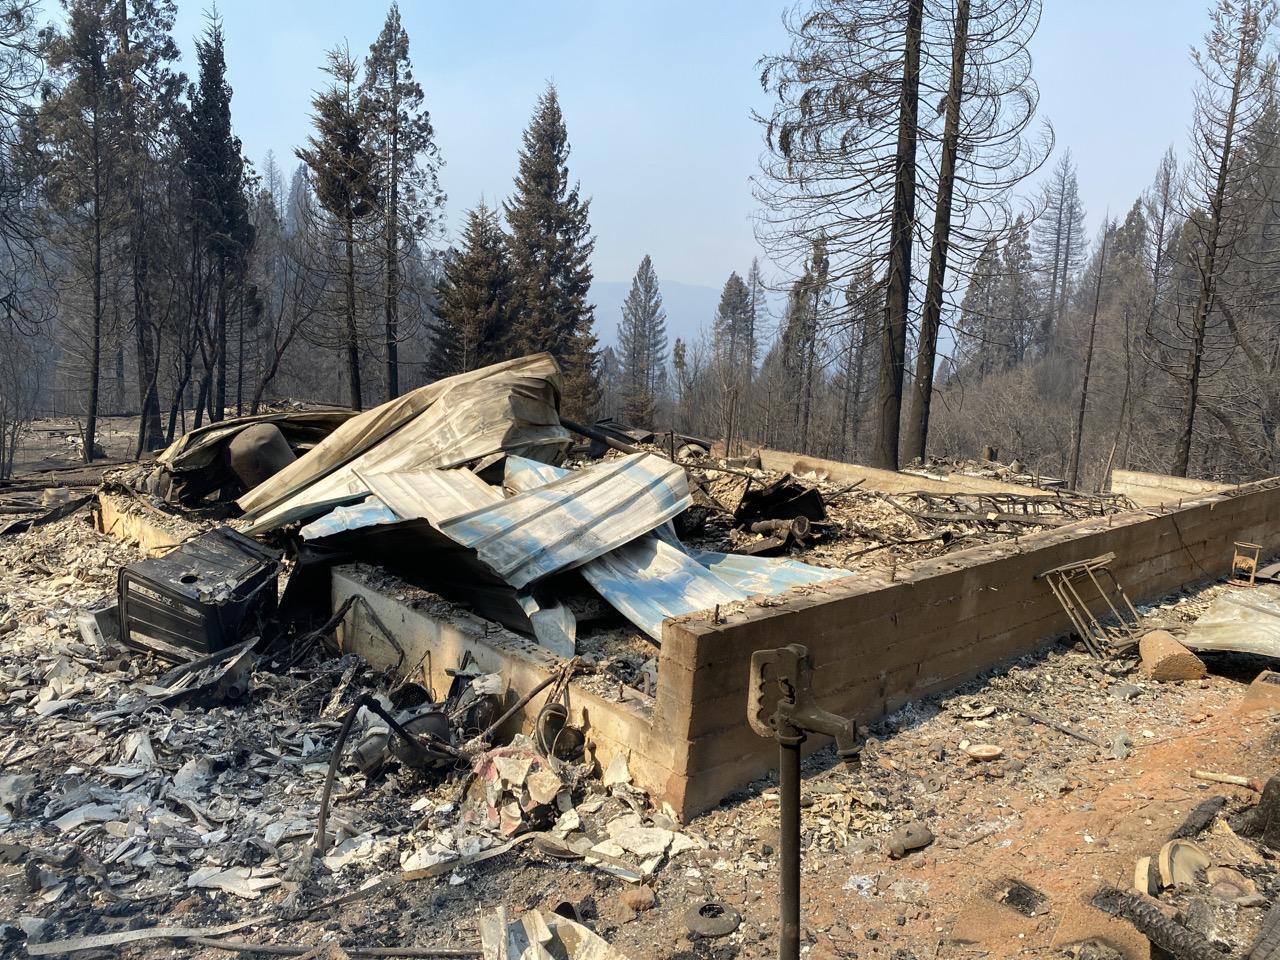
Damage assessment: destroyed